Renal stone formation in space

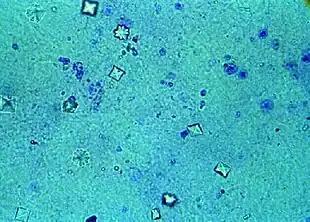
This micrograph shows calcium oxalate crystals in urine. These small crystals can develop to form renal stones. The Renal Stone Risk During Space Flight experiment is conducted aboard the International Space Station.

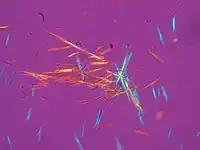
Spiked rods of uric acid crystals from a synovial fluid sample, photographed under polarized light.

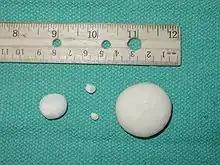
Struvite (magnesium ammonium phosphate) stones removed from a dog's urinary bladder.

Several factors contribute to the formation of renal stones in space. Dietary changes, bone metabolism, dehydration, increased salt intake as well as decreased urine volumes and increased urine saturation are all possible causes of renal stone formation. It has been noted that spaceflight-induced changes in urine biochemistry are conducive for stone formation.